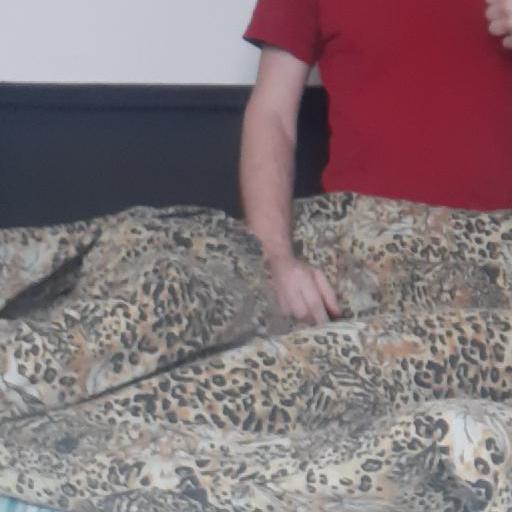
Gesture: no_gesture